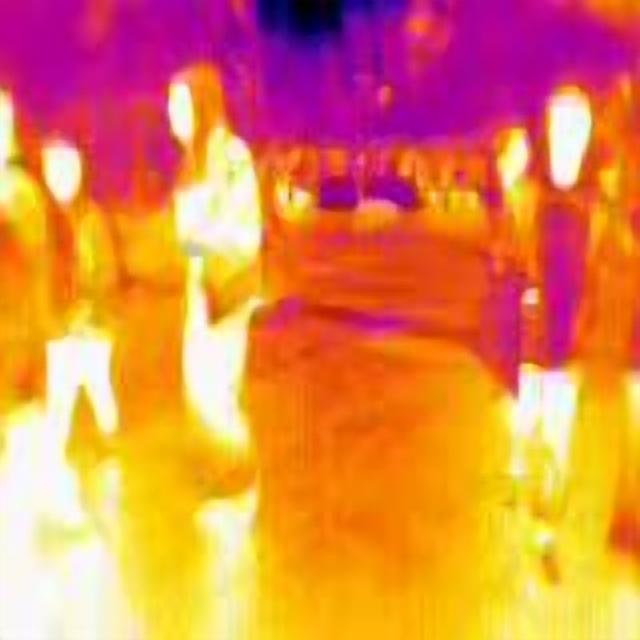
Detected objects:
label: person
label: person
label: person
label: person
label: person